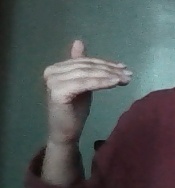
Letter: khaa